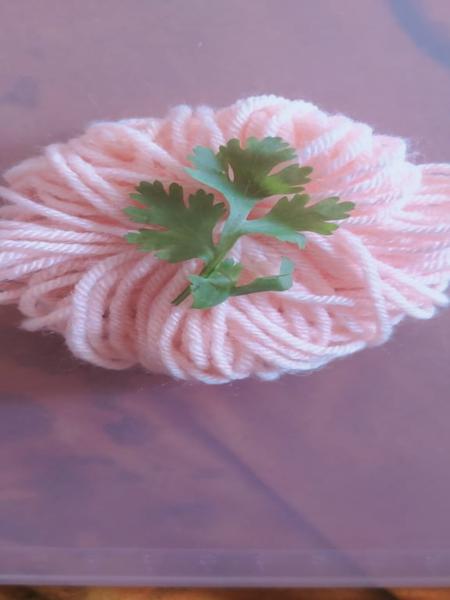
Plant: Coriender